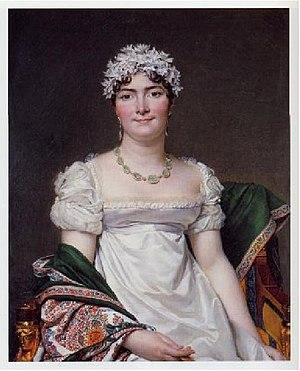
Alexandrine Daru, épouse de Pierre Daru
Le château de Becheville est situé sur le plateau de Becheville, commune des Mureaux, dans le département des Yvelines.
Henri Beyle, plus connu sous le pseudonyme de Stendhal, né le 23 janvier 1783 à Grenoble et mort d'apoplexie le 23 mars 1842 dans le 2ᵉ arrondissement de Paris, est un écrivain français, connu en particulier pour ses romans Le Rouge et le Noir et La Chartreuse de Parme.